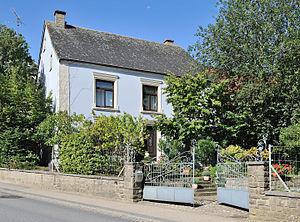
Luxembourg, Olm
Olm est une section de la commune luxembourgeoise de Kehlen située dans le canton de Capellen.